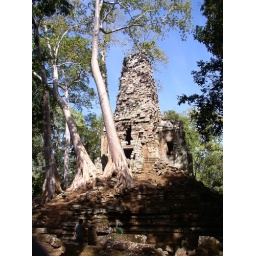
Sandstone and laterite tower in a cool, shaded forest setting, in the area behind the Terrace of the Leper King.